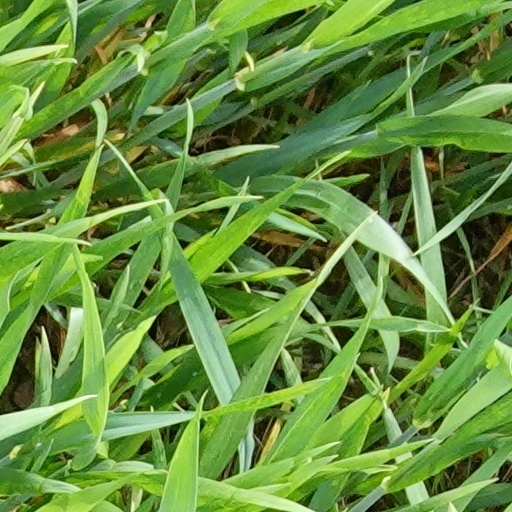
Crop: wheat